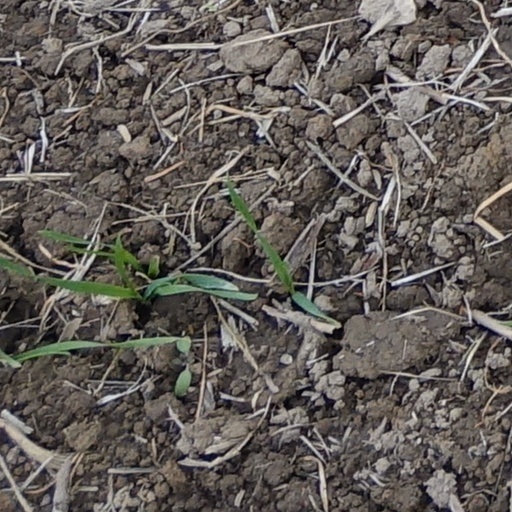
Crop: wheat